Bethan Sayed

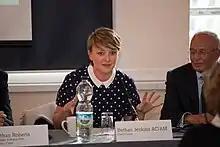
Jenkins in 2015

In 2006, Jenkins was selected as Plaid Cymru's lead candidate for the South West Wales Regional list and was duly elected in the subsequent elections of May 2007. Jenkins was initially Plaid Cymru's Child Poverty and Culture Spokesperson for the Plaid Cymru group at the National Assembly, and sat on the Communities and Culture committee, Audit committee, and the Petitions Committee.